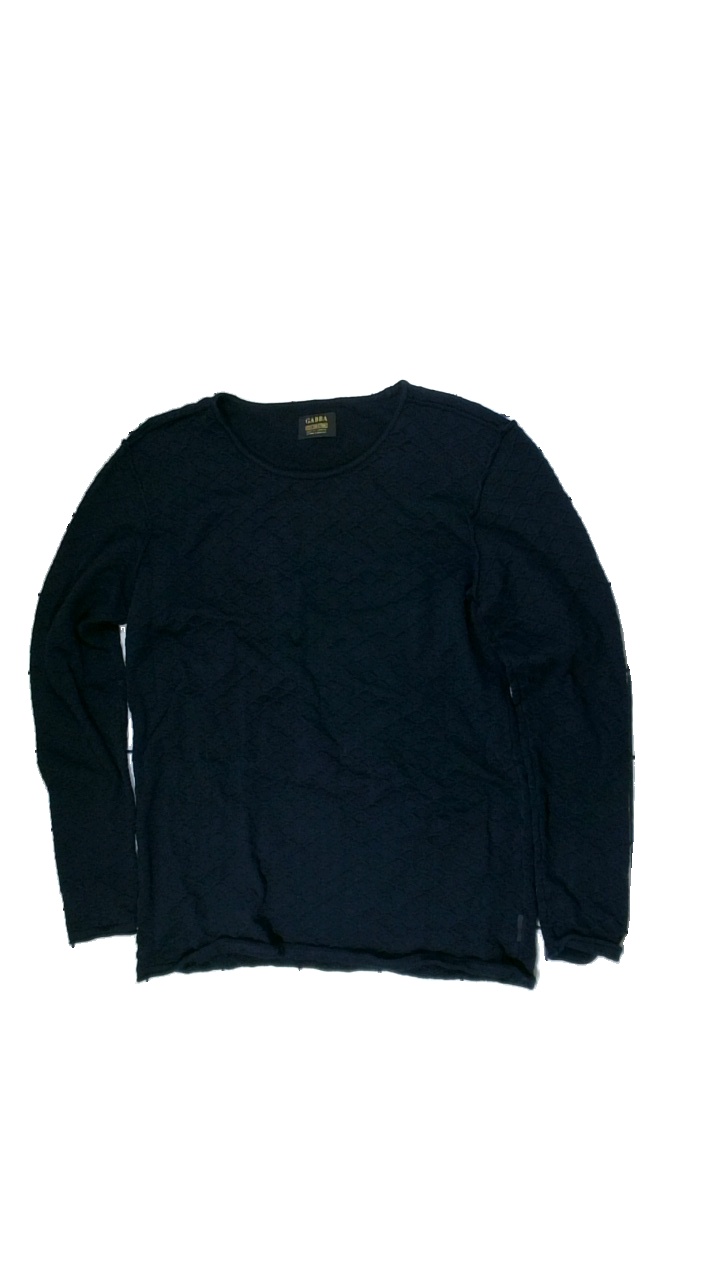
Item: Sweater (Men)
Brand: Gabba
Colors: Blue
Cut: C-collar
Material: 100% cotton
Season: All
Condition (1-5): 4
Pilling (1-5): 4
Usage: Reuse
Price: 100-150